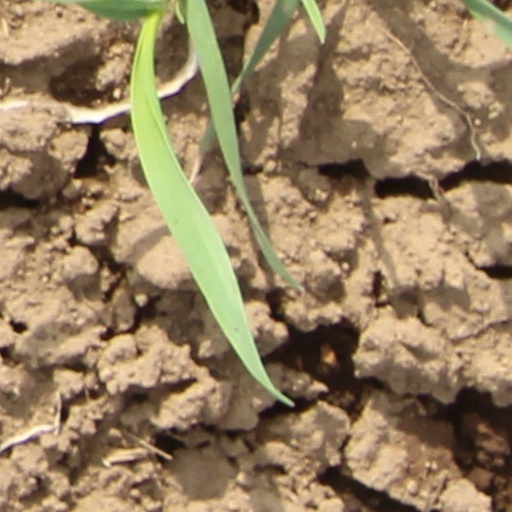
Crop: wheat